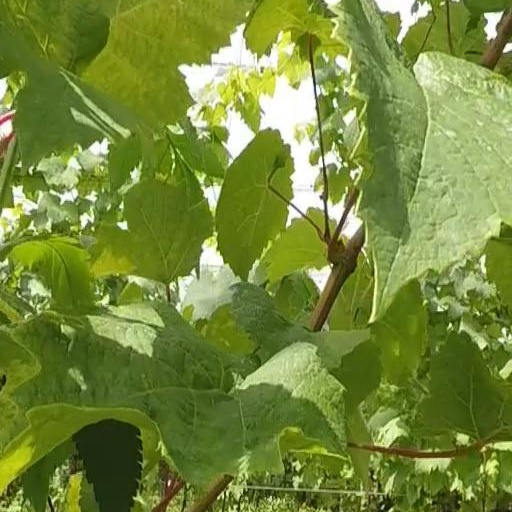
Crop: grape